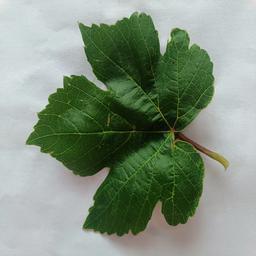
Label: Healthy Leaves